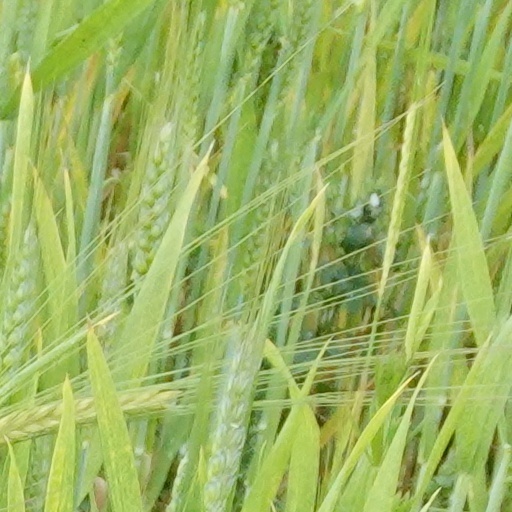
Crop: wheat